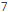
Number: 7